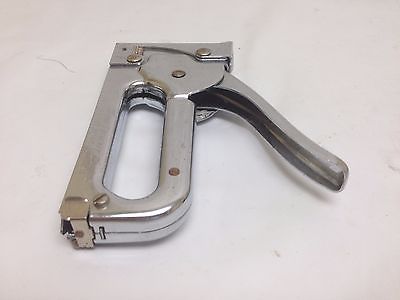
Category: stapler